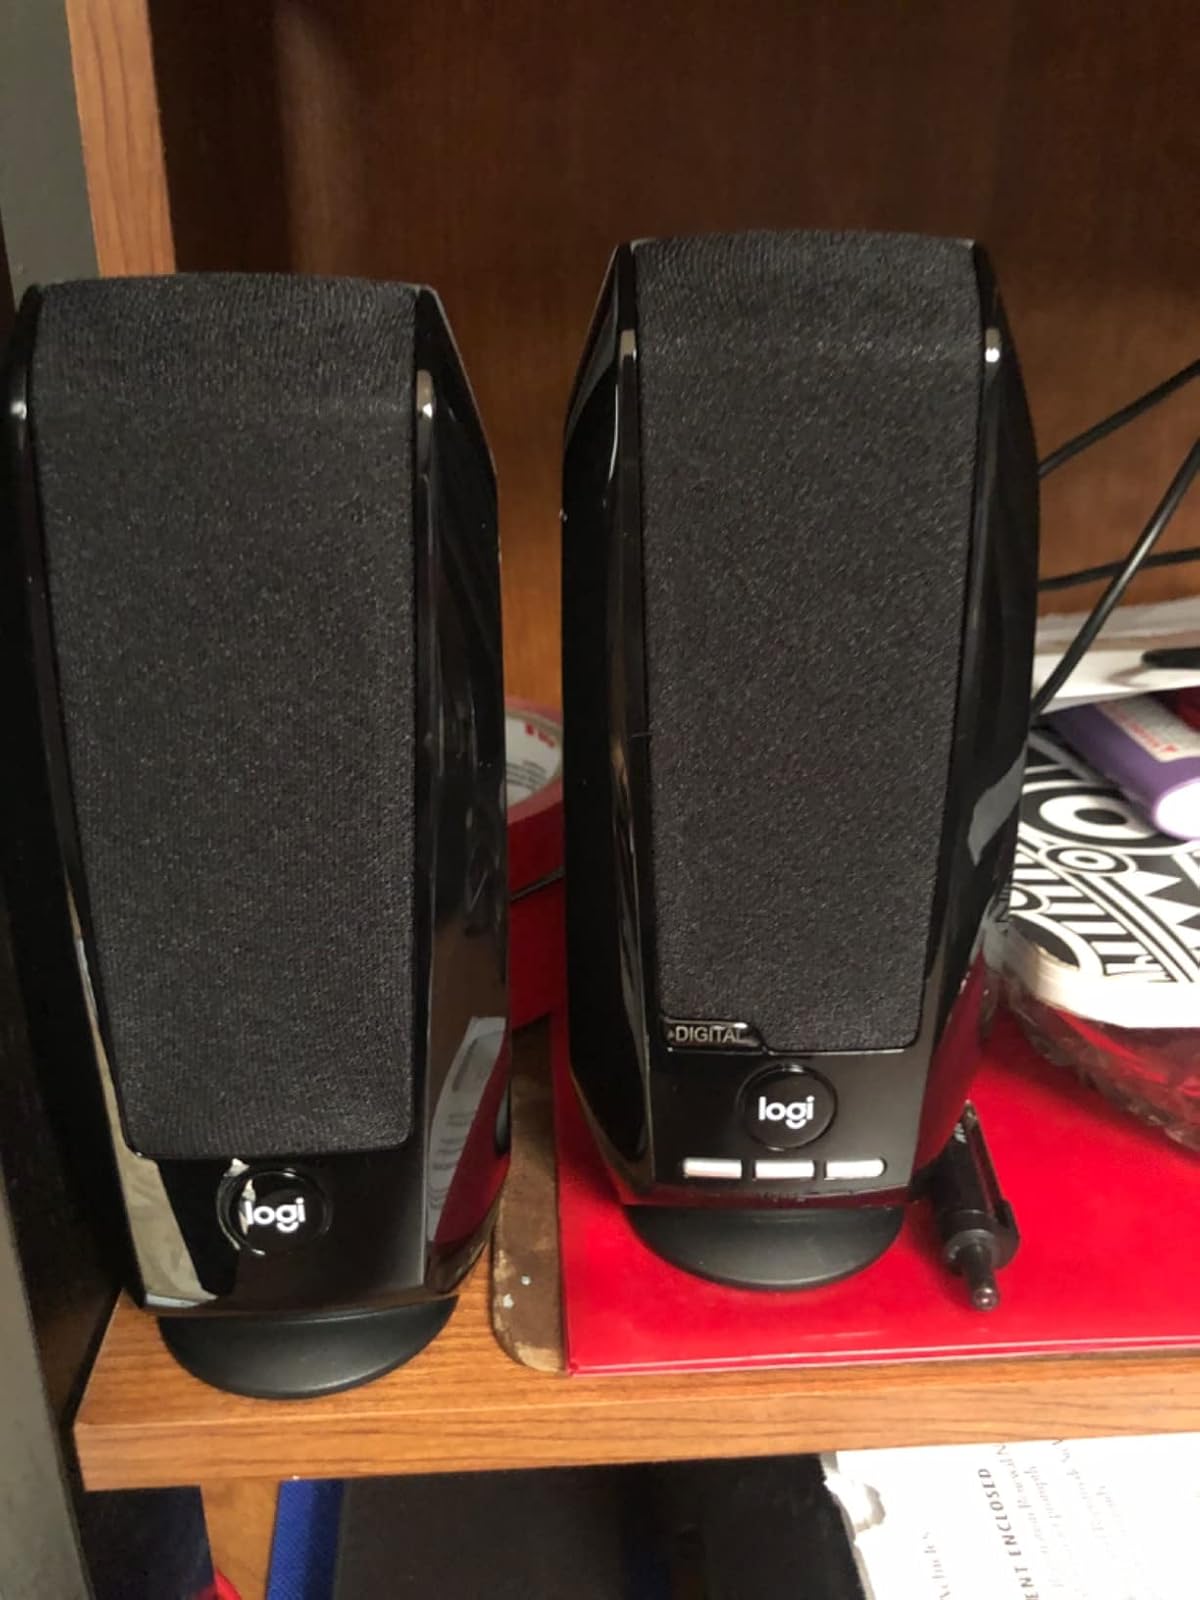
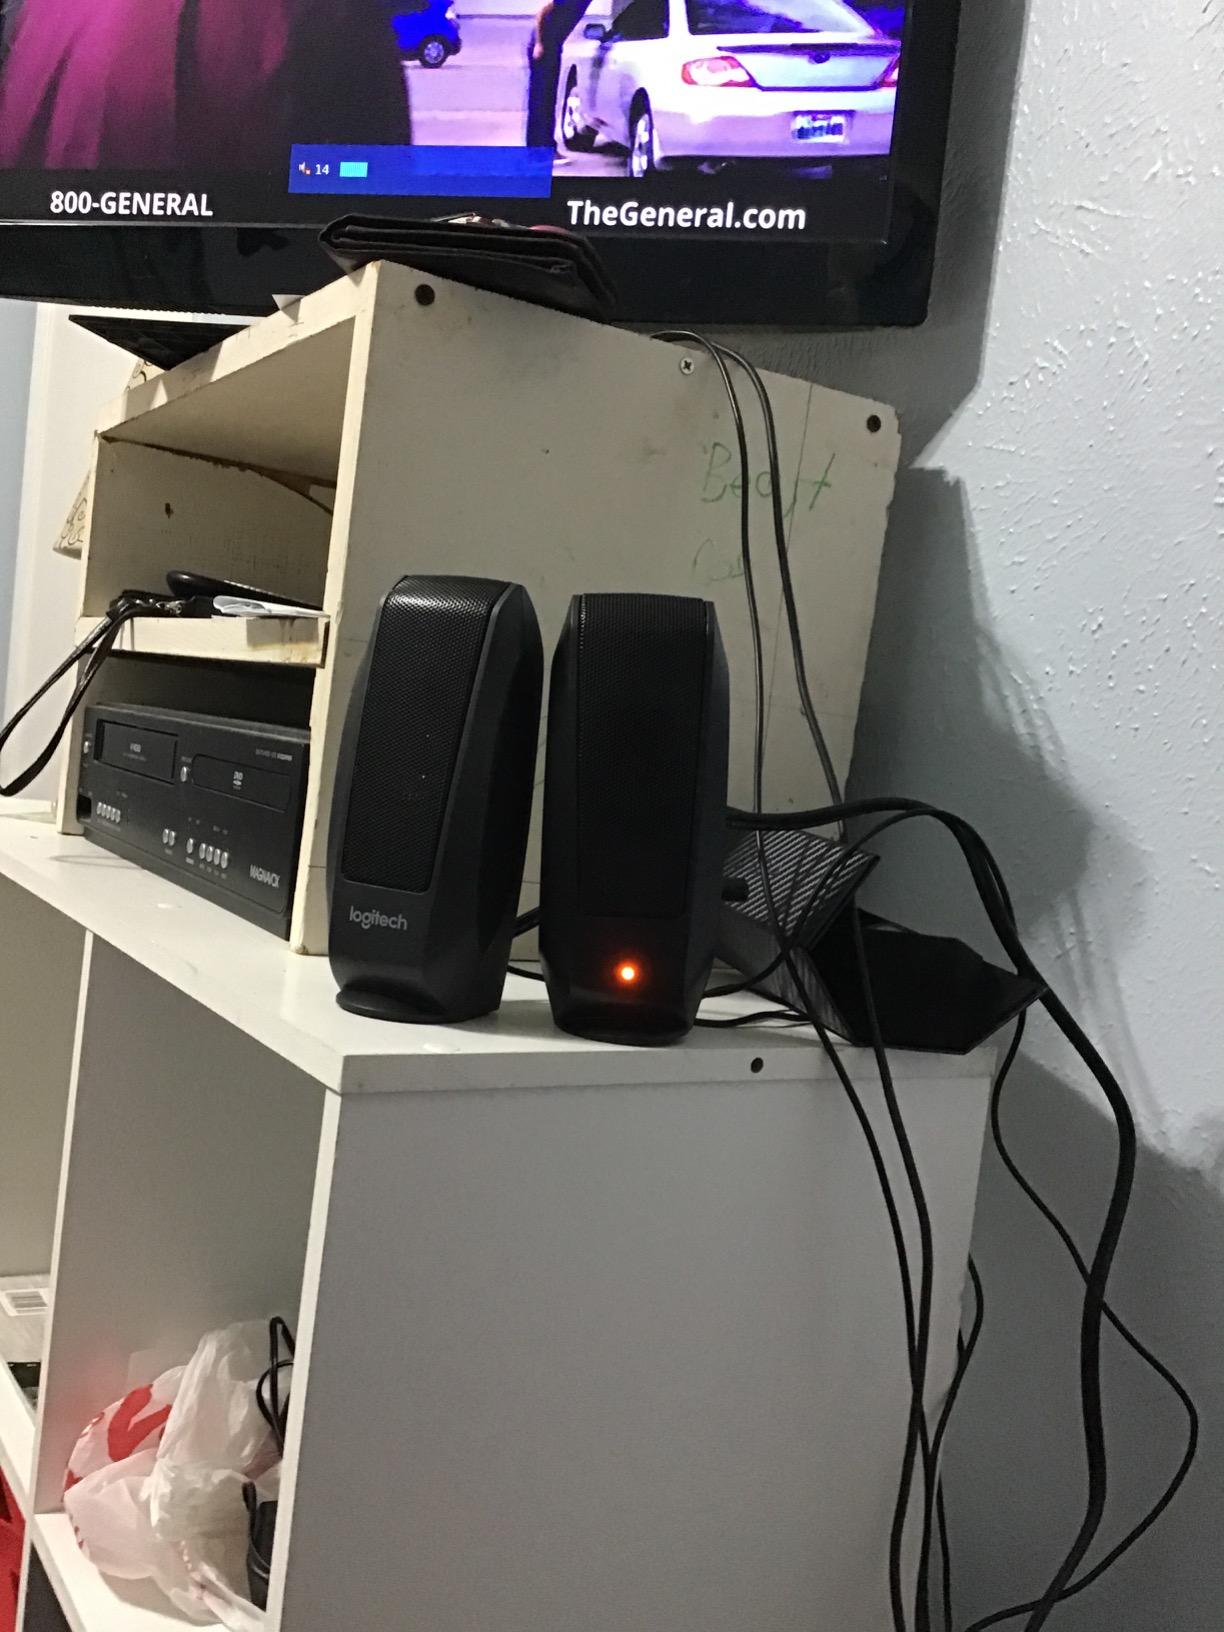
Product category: speaker
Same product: no